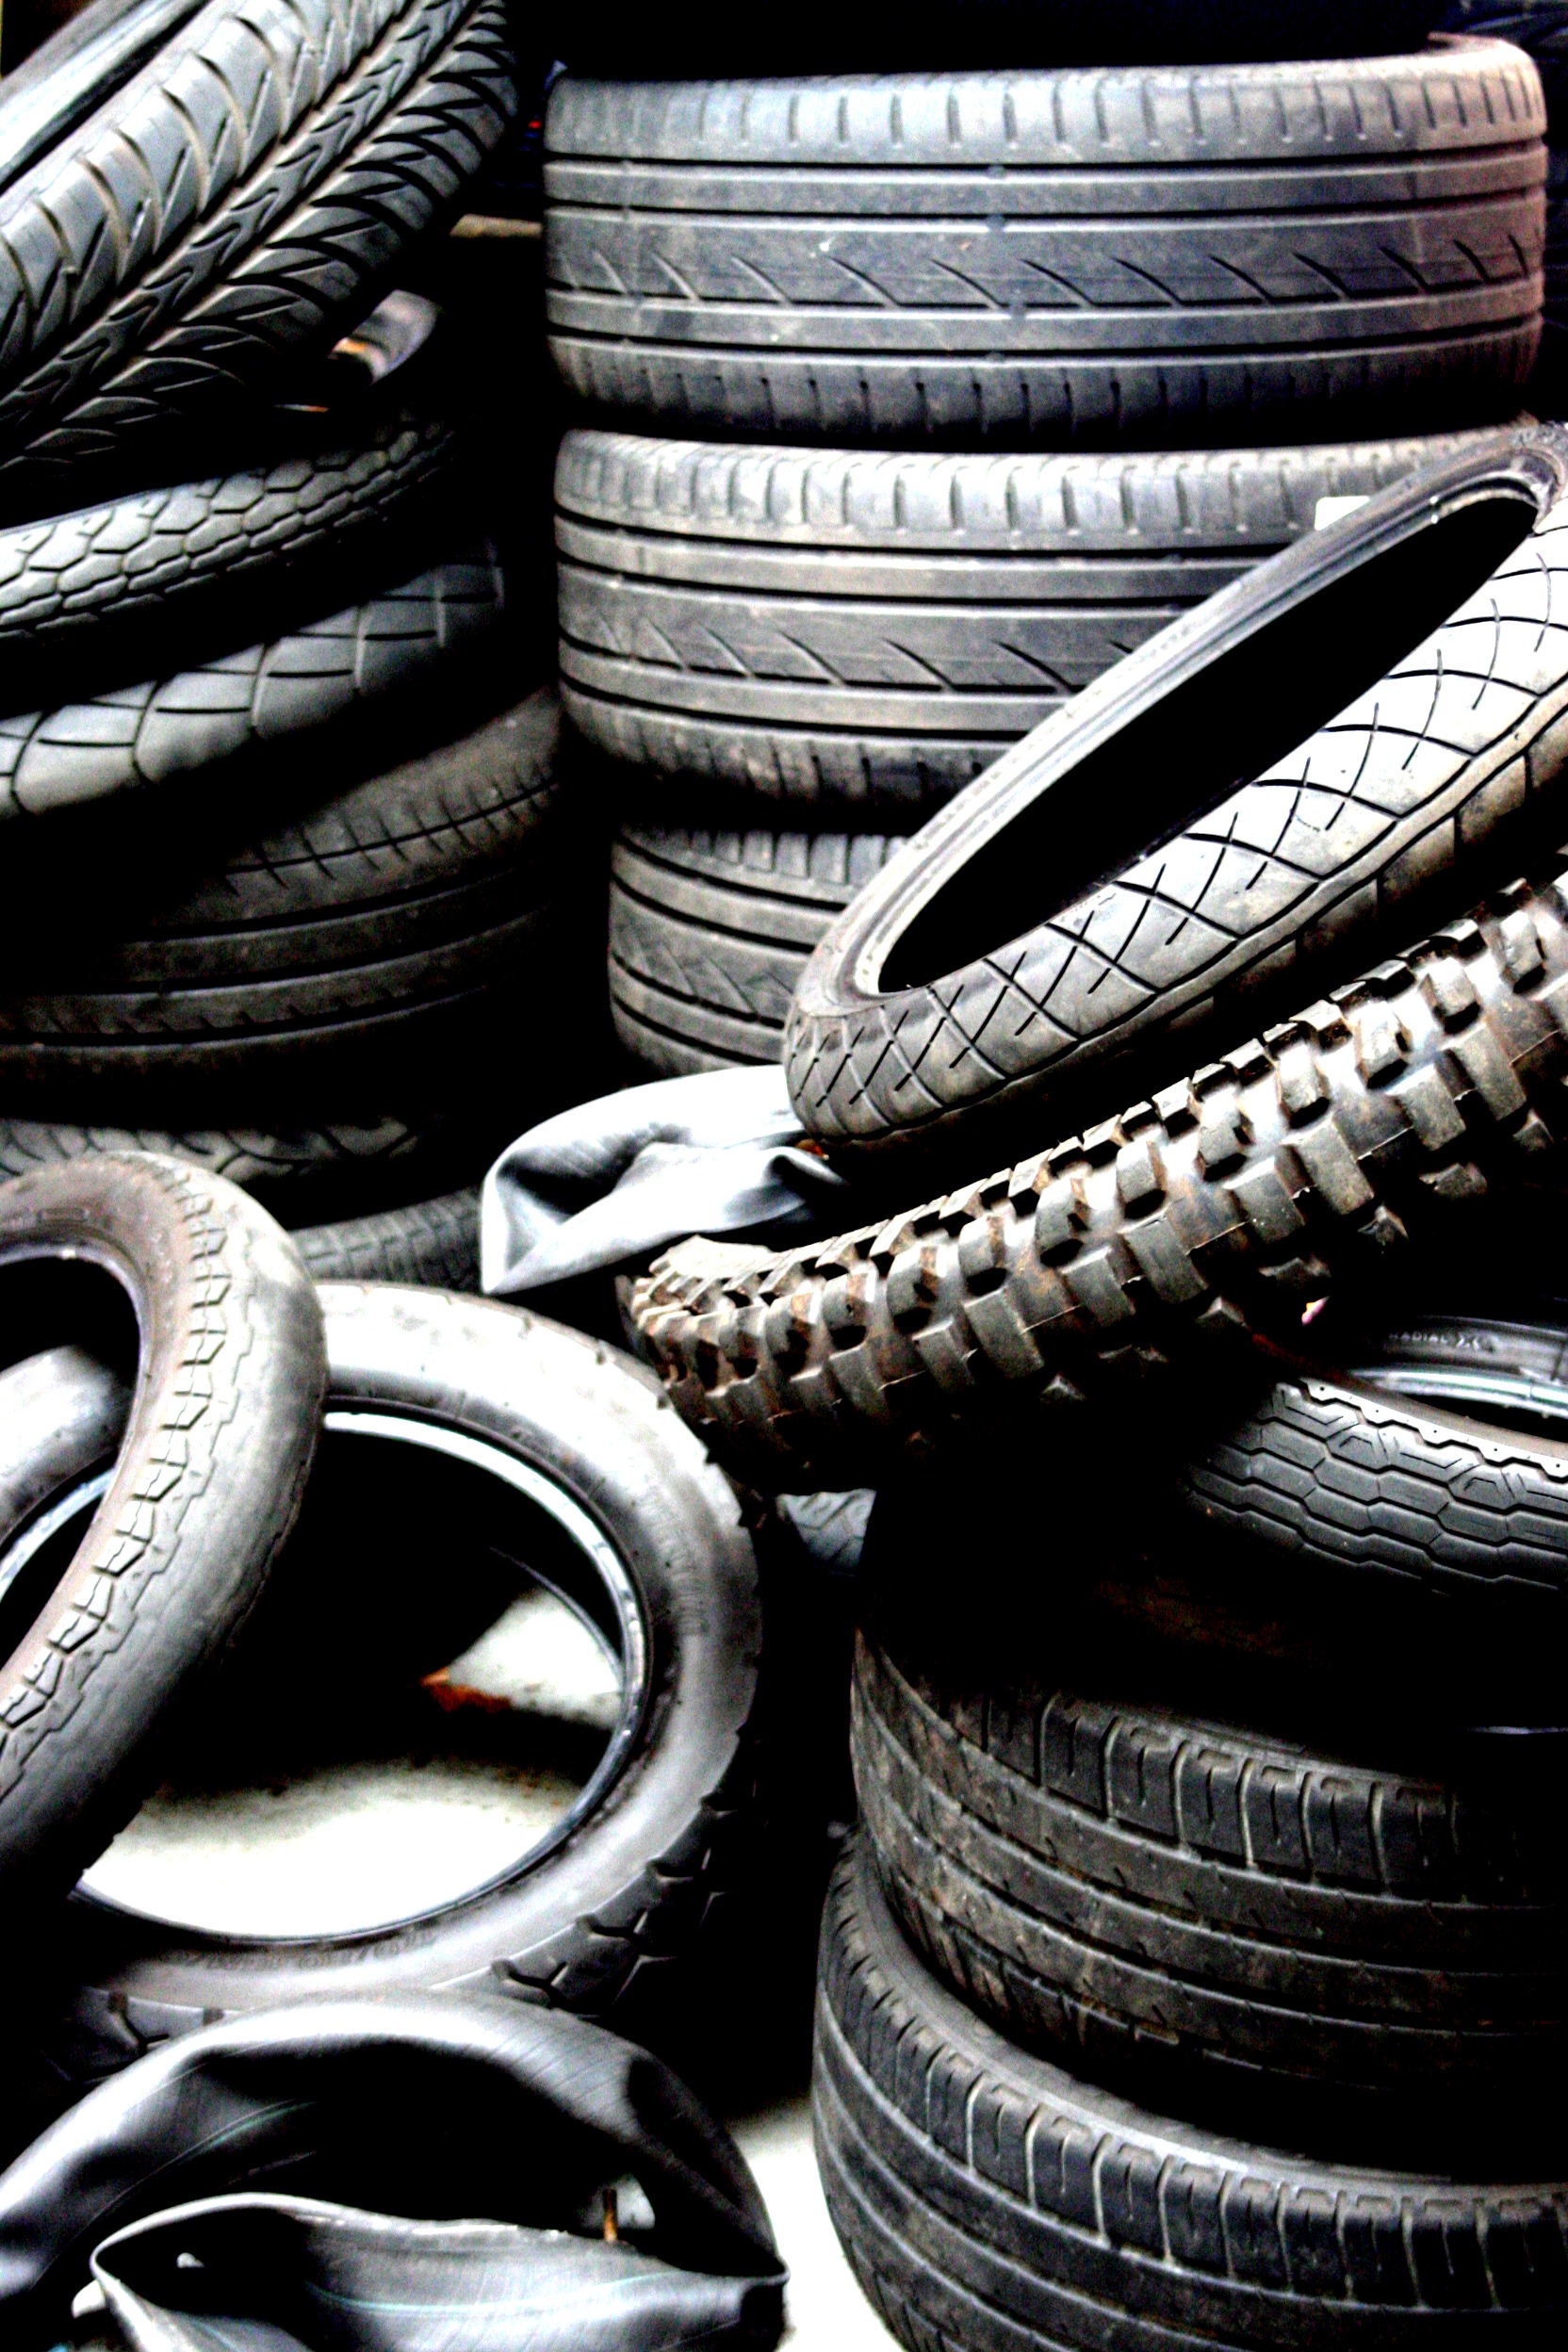
wheel, band, stack, tire, close up, tires, footwear, iron, tread, automotive tire, car tyres, motor band